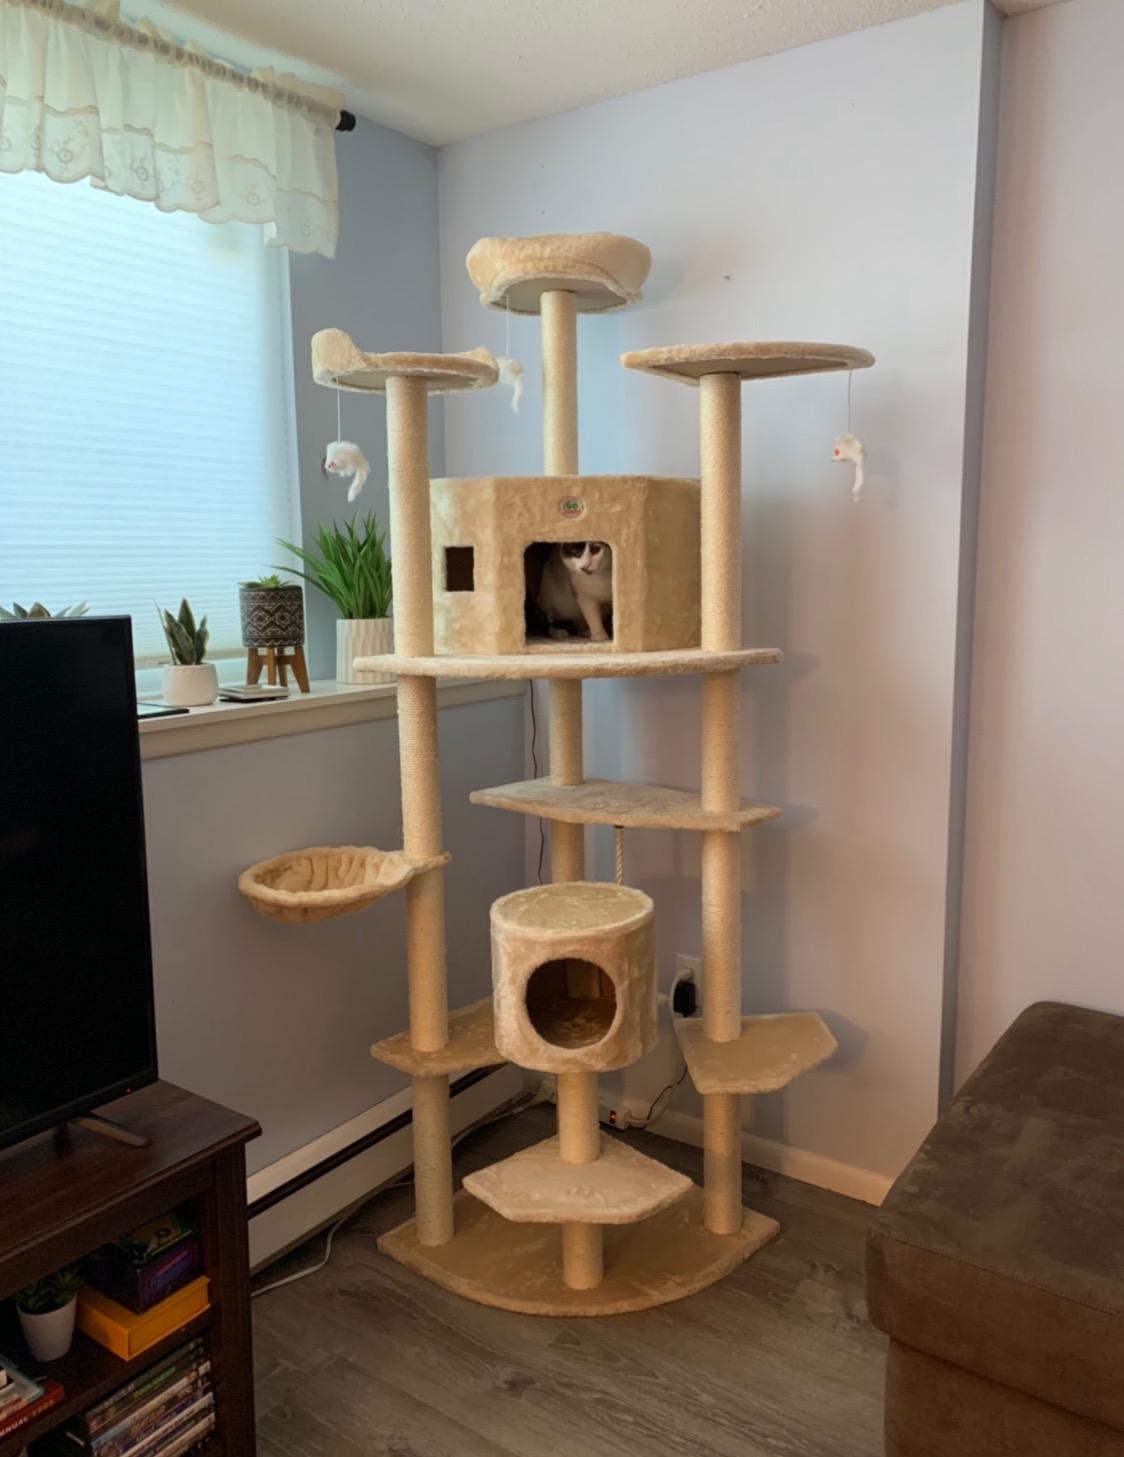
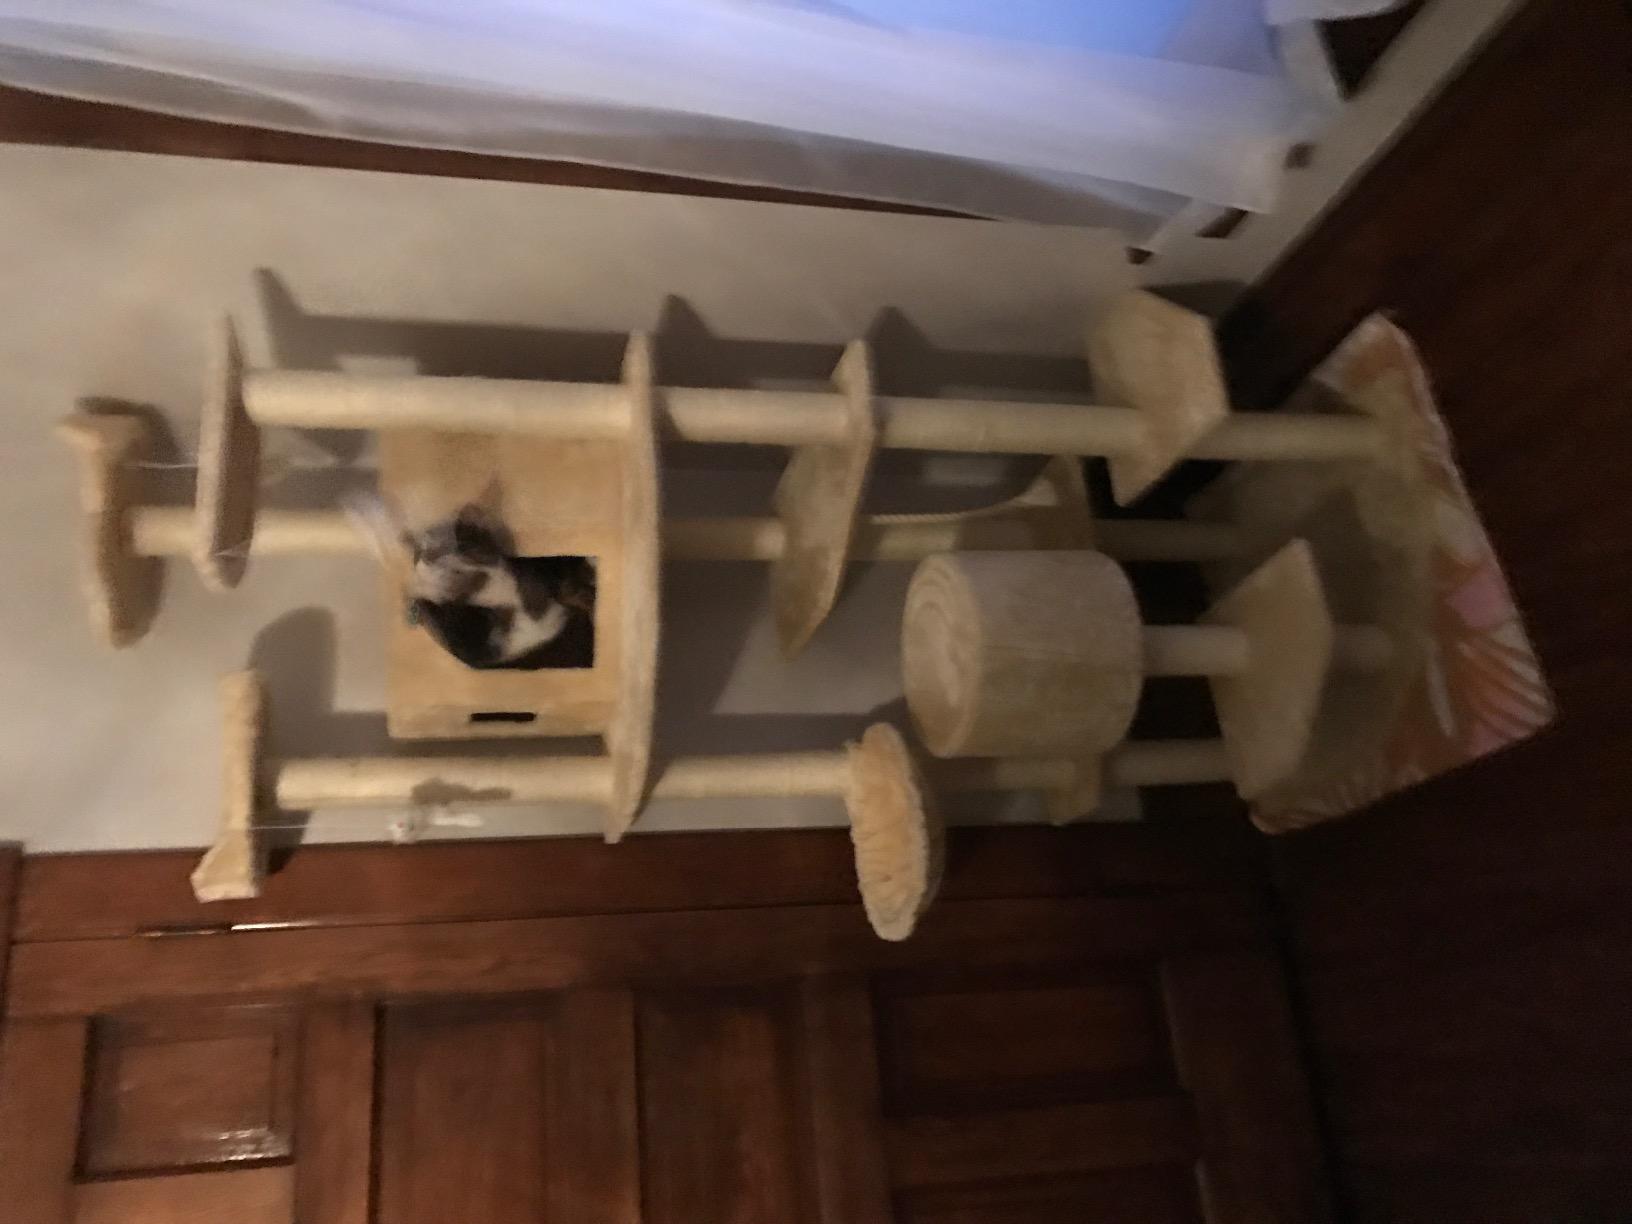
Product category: items_cat tree
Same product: yes